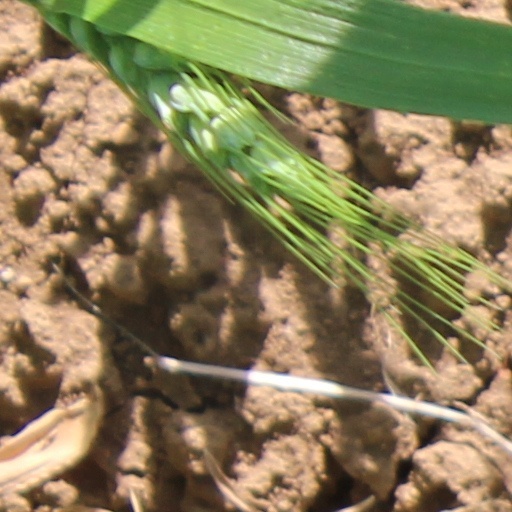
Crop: wheat